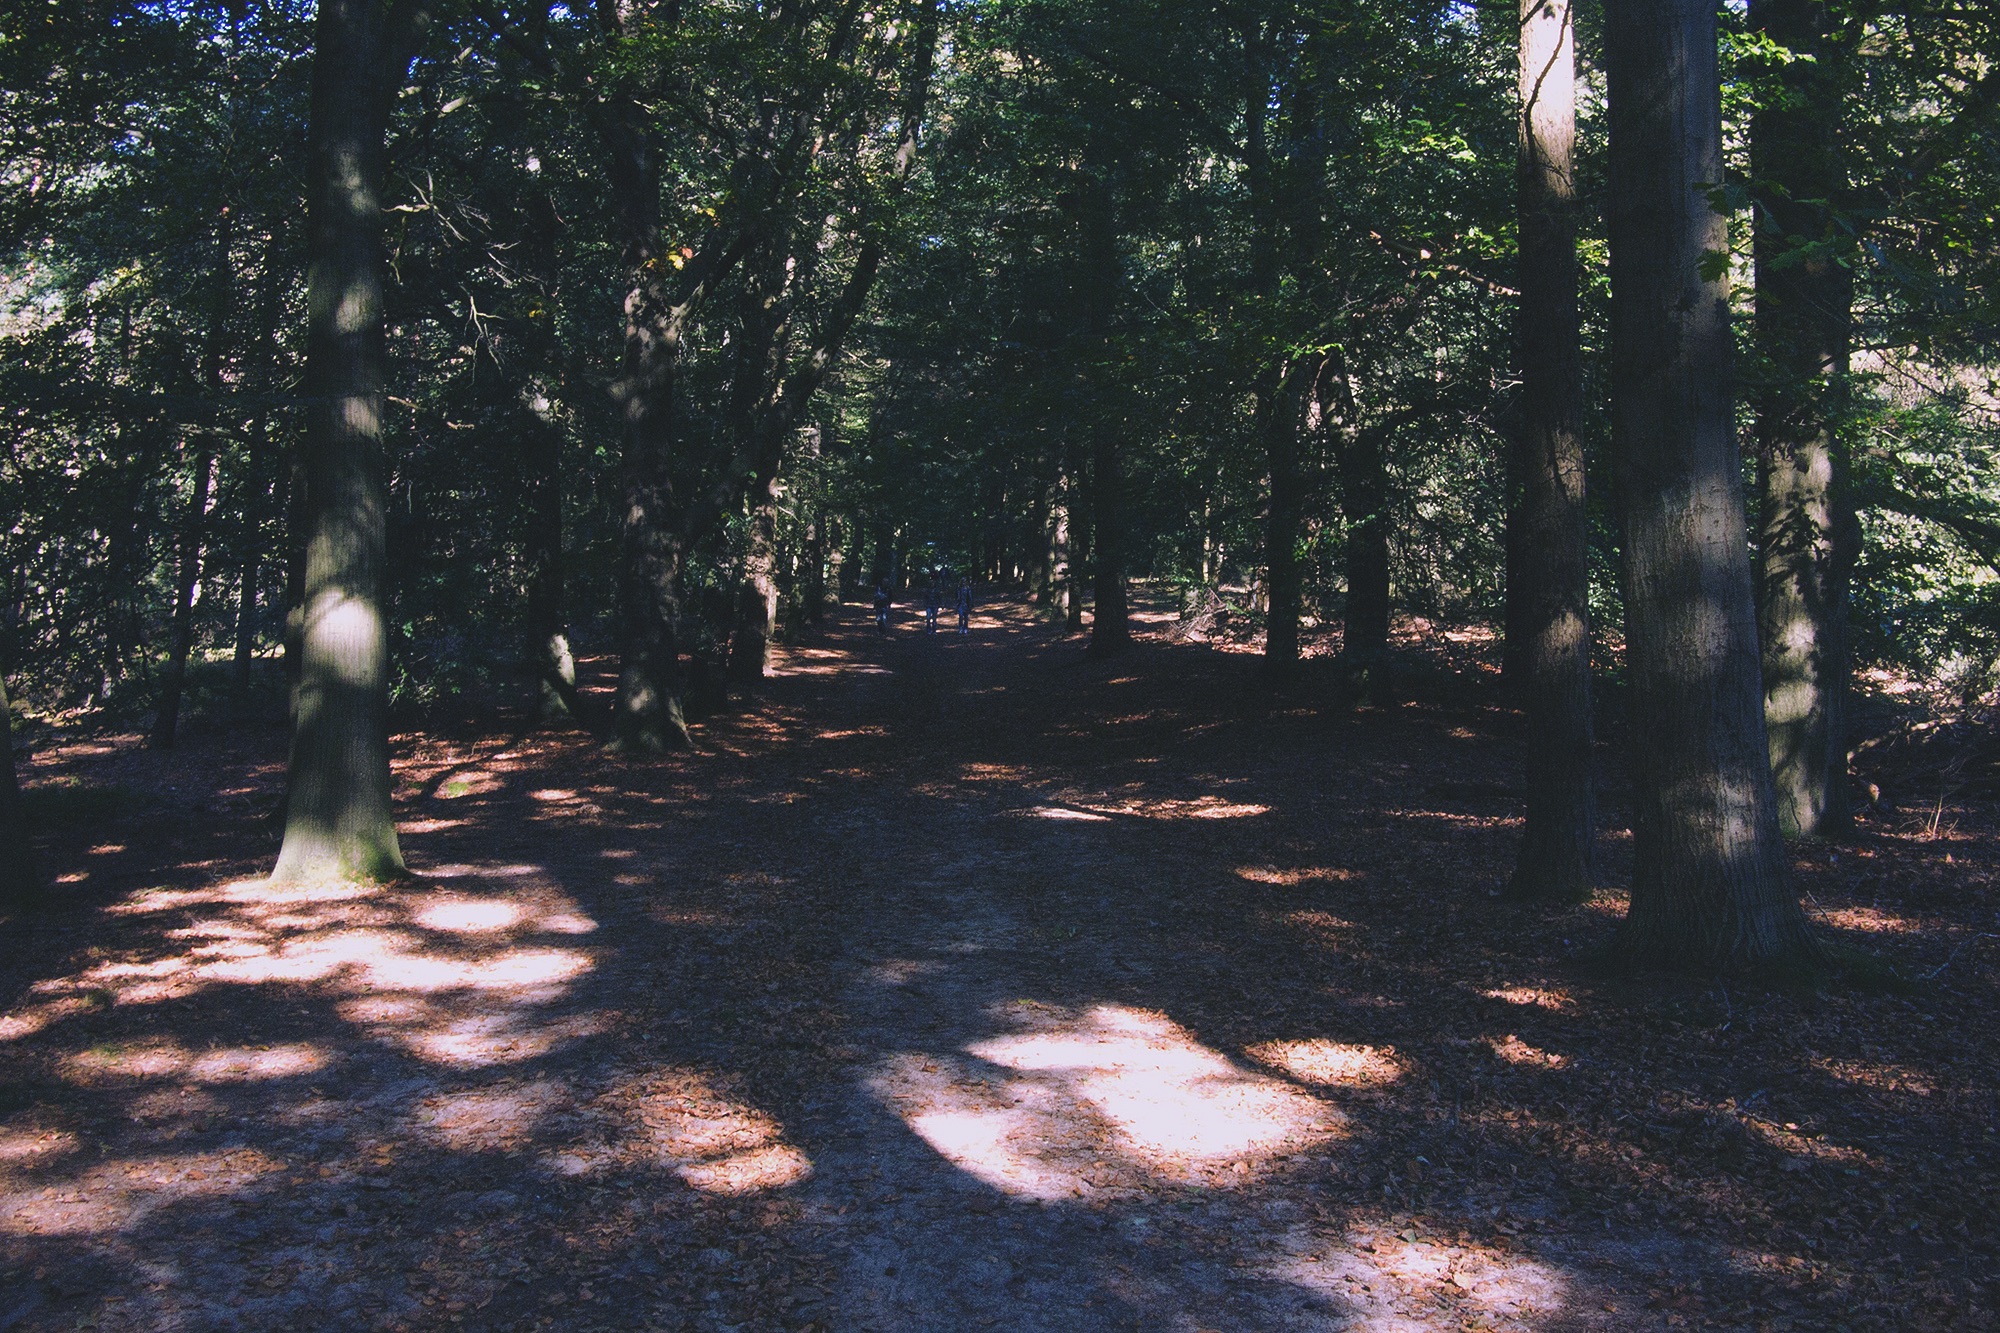
tree, forest, wilderness, trail, sunlight, jungle, soil, woodland, habitat, natural environment